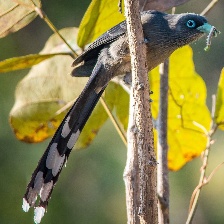
Species: BLUE MALKOHA
Scientific name: CEUTHMOCHARES AEREUS